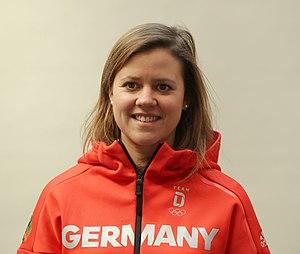
Viktoria Rebensburg, née le 4 octobre 1989 à Kreuth, est une skieuse alpine allemande. Licenciée au SC Kreuth, elle a remporté la médaille d'or du slalom géant lors des Jeux olympiques d'hiver de 2010. Elle compte depuis lors parmi les meilleures géantistes au monde avec trois petits globes de la spécialité à son palmarès, aux côtés notamment de Tessa Worley qui est née le même jour qu'elle.